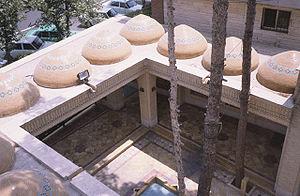
Un sahn est, dans l'architecture islamique, une cour religieuse.